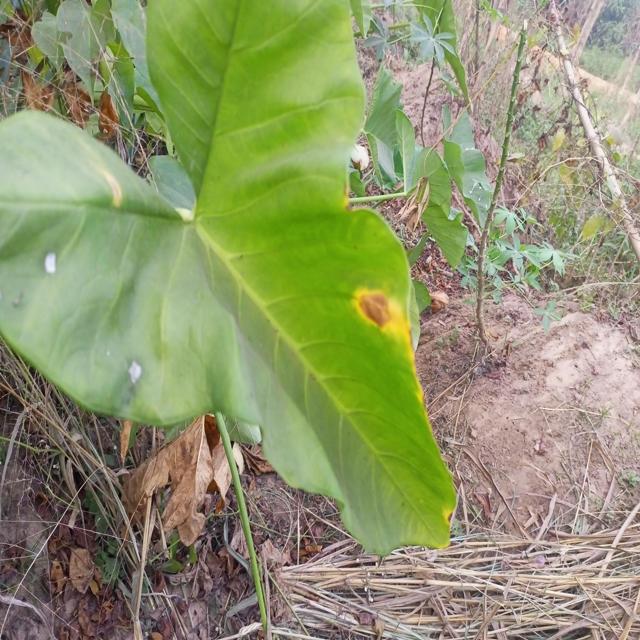
Label: Mid_Blight